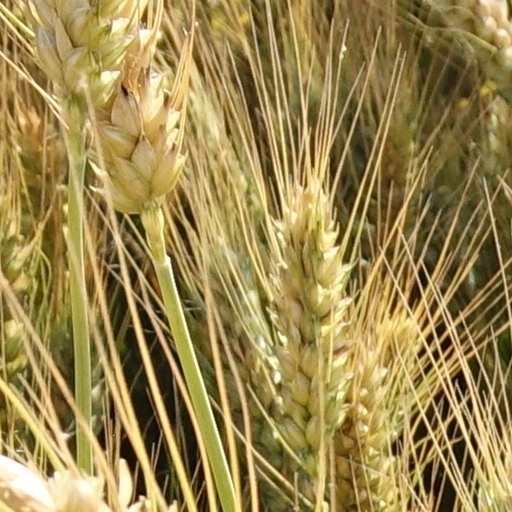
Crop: wheat